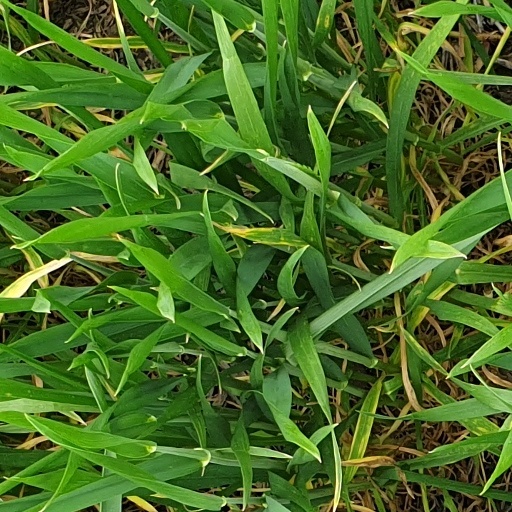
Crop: wheat